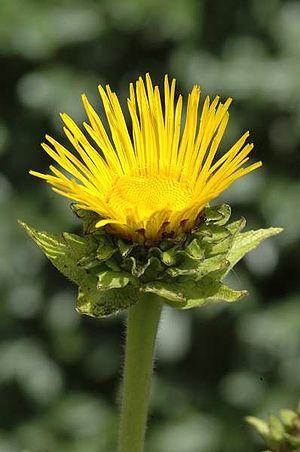
Fleur (capitule) de l'Inule helenium Ã Ploufragan (22) le 16/07/2004 source 1 source 2 sachant que le webmestre Mikrolit' propose toutes ses photos sous licence Art-Libre.
La Grande Aunée est une grande plante d'origine asiatique, naturalisée depuis longtemps en Europe, où on l'a utilisée pour ses vertus médicinales. Elle appartient au genre Inula et à la famille des Asteraceae. Dans cette vaste famille, les Inules se rapprochent des marguerites, avec deux types de fleurons : à la périphérie des fleurons ligulés, au centre, des fleurons tubulés. Les fleurons périphériques du genre Inula sont femelles, tandis que les fleurons du disque sont hermaphrodites.